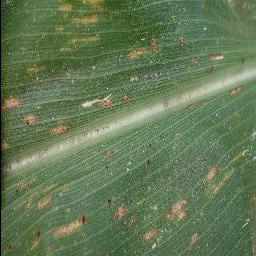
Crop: corn
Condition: (maize)_cercospora_spot_gray_spot